Biff Schaller

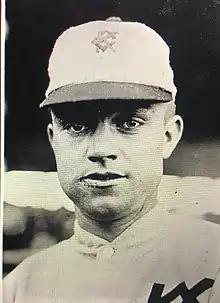
Schaller with Kansas City, 1912

Walter "Biff" Schaller (September 23, 1889 – October 9, 1939) was an American baseball outfielder. He played professional baseball for 11 seasons from 1910 to 1920, including two seasons in Major League Baseball for the Detroit Tigers in 1911 and the Chicago White Sox in 1913 and seven seasons in the Pacific Coast League from 1913 to 1917 and 1919 to 1920.